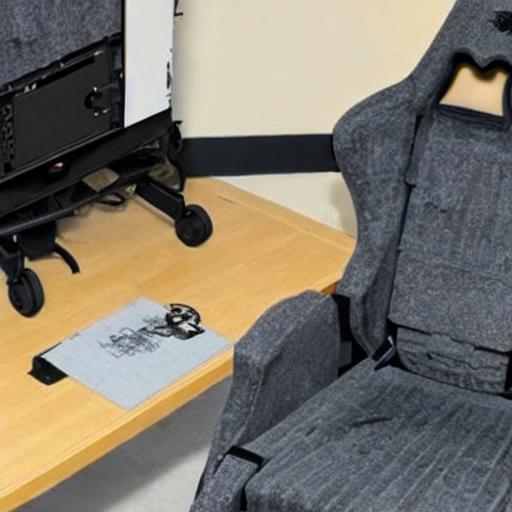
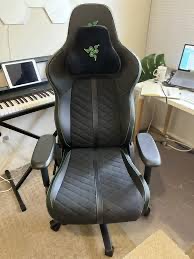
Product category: items_chair
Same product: no